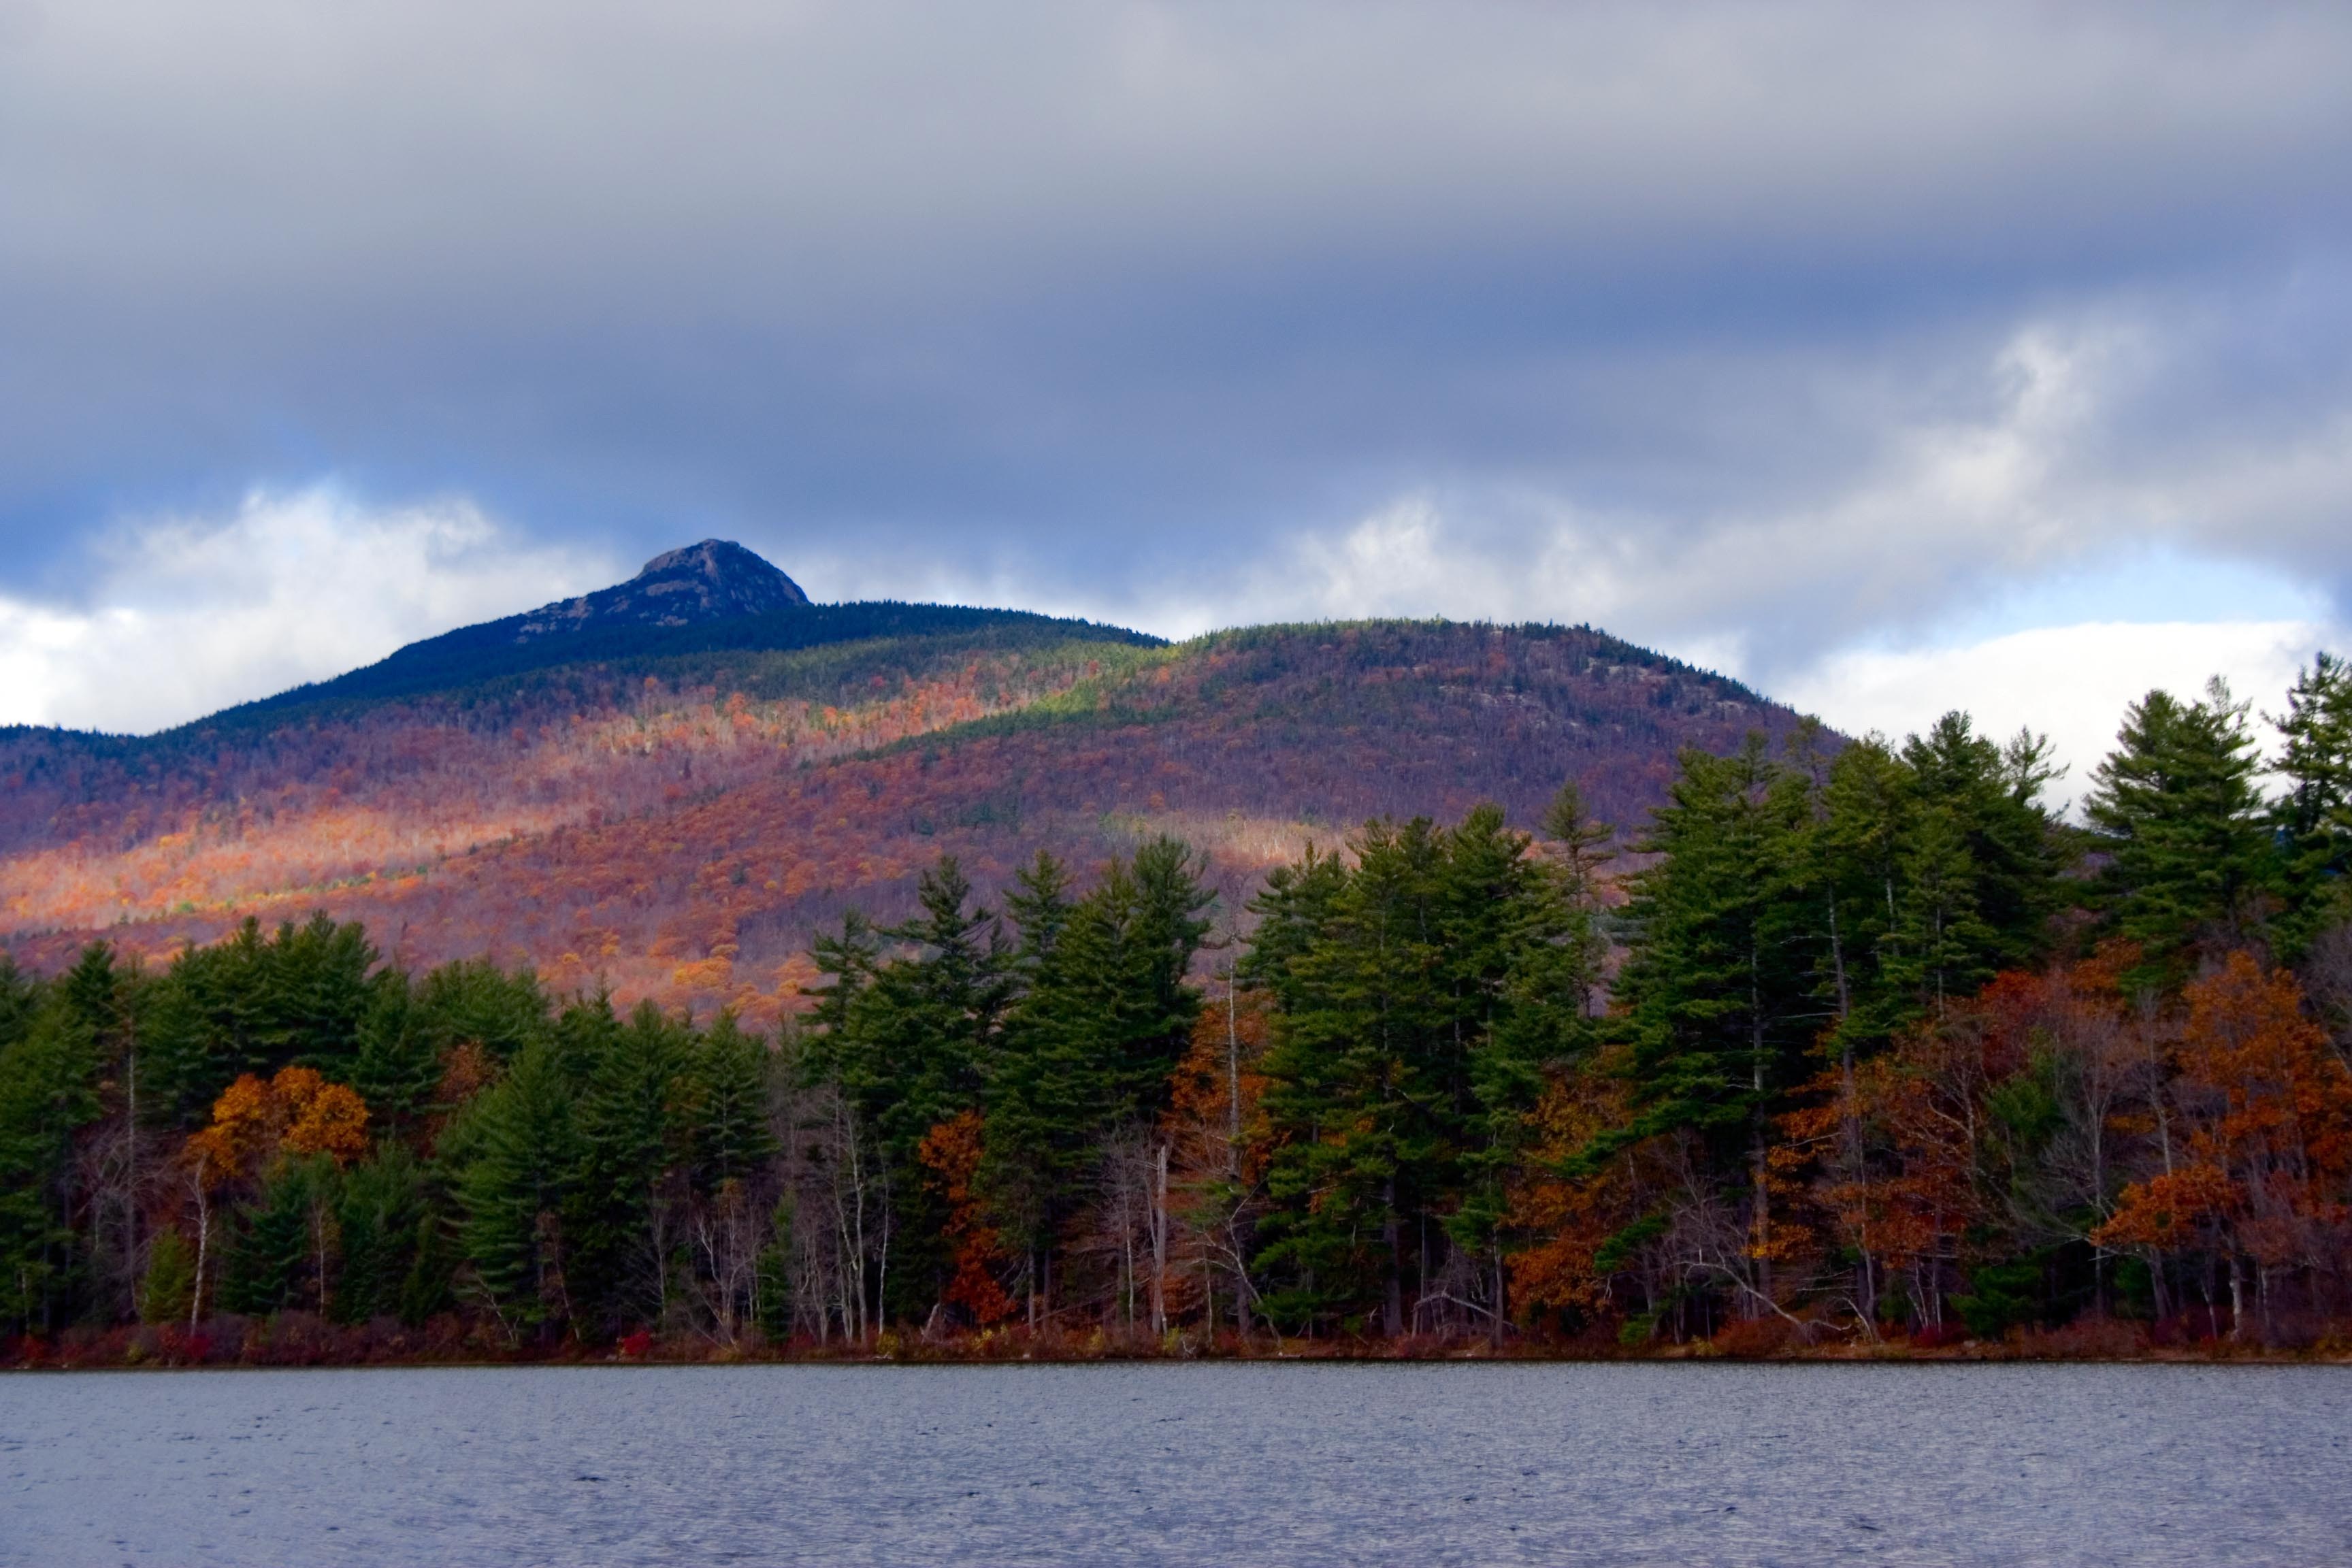
landscape, tree, nature, forest, outdoor, wilderness, mountain, snow, cloud, hiking, morning, leaf, hill, shore, lake, peak, river, mountain range, evening, reflection, scenic, autumn, reservoir, season, body of water, clouds, habitat, loch, landform, geographical feature, woody plant, mountainous landforms